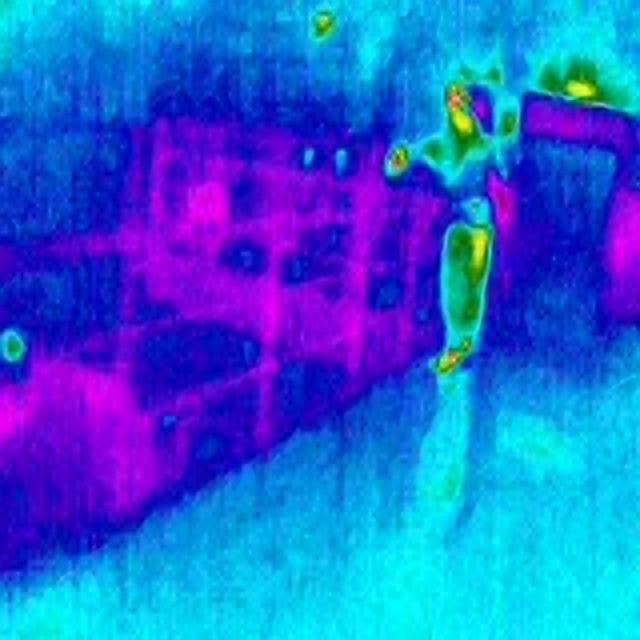
Detected objects:
label: person